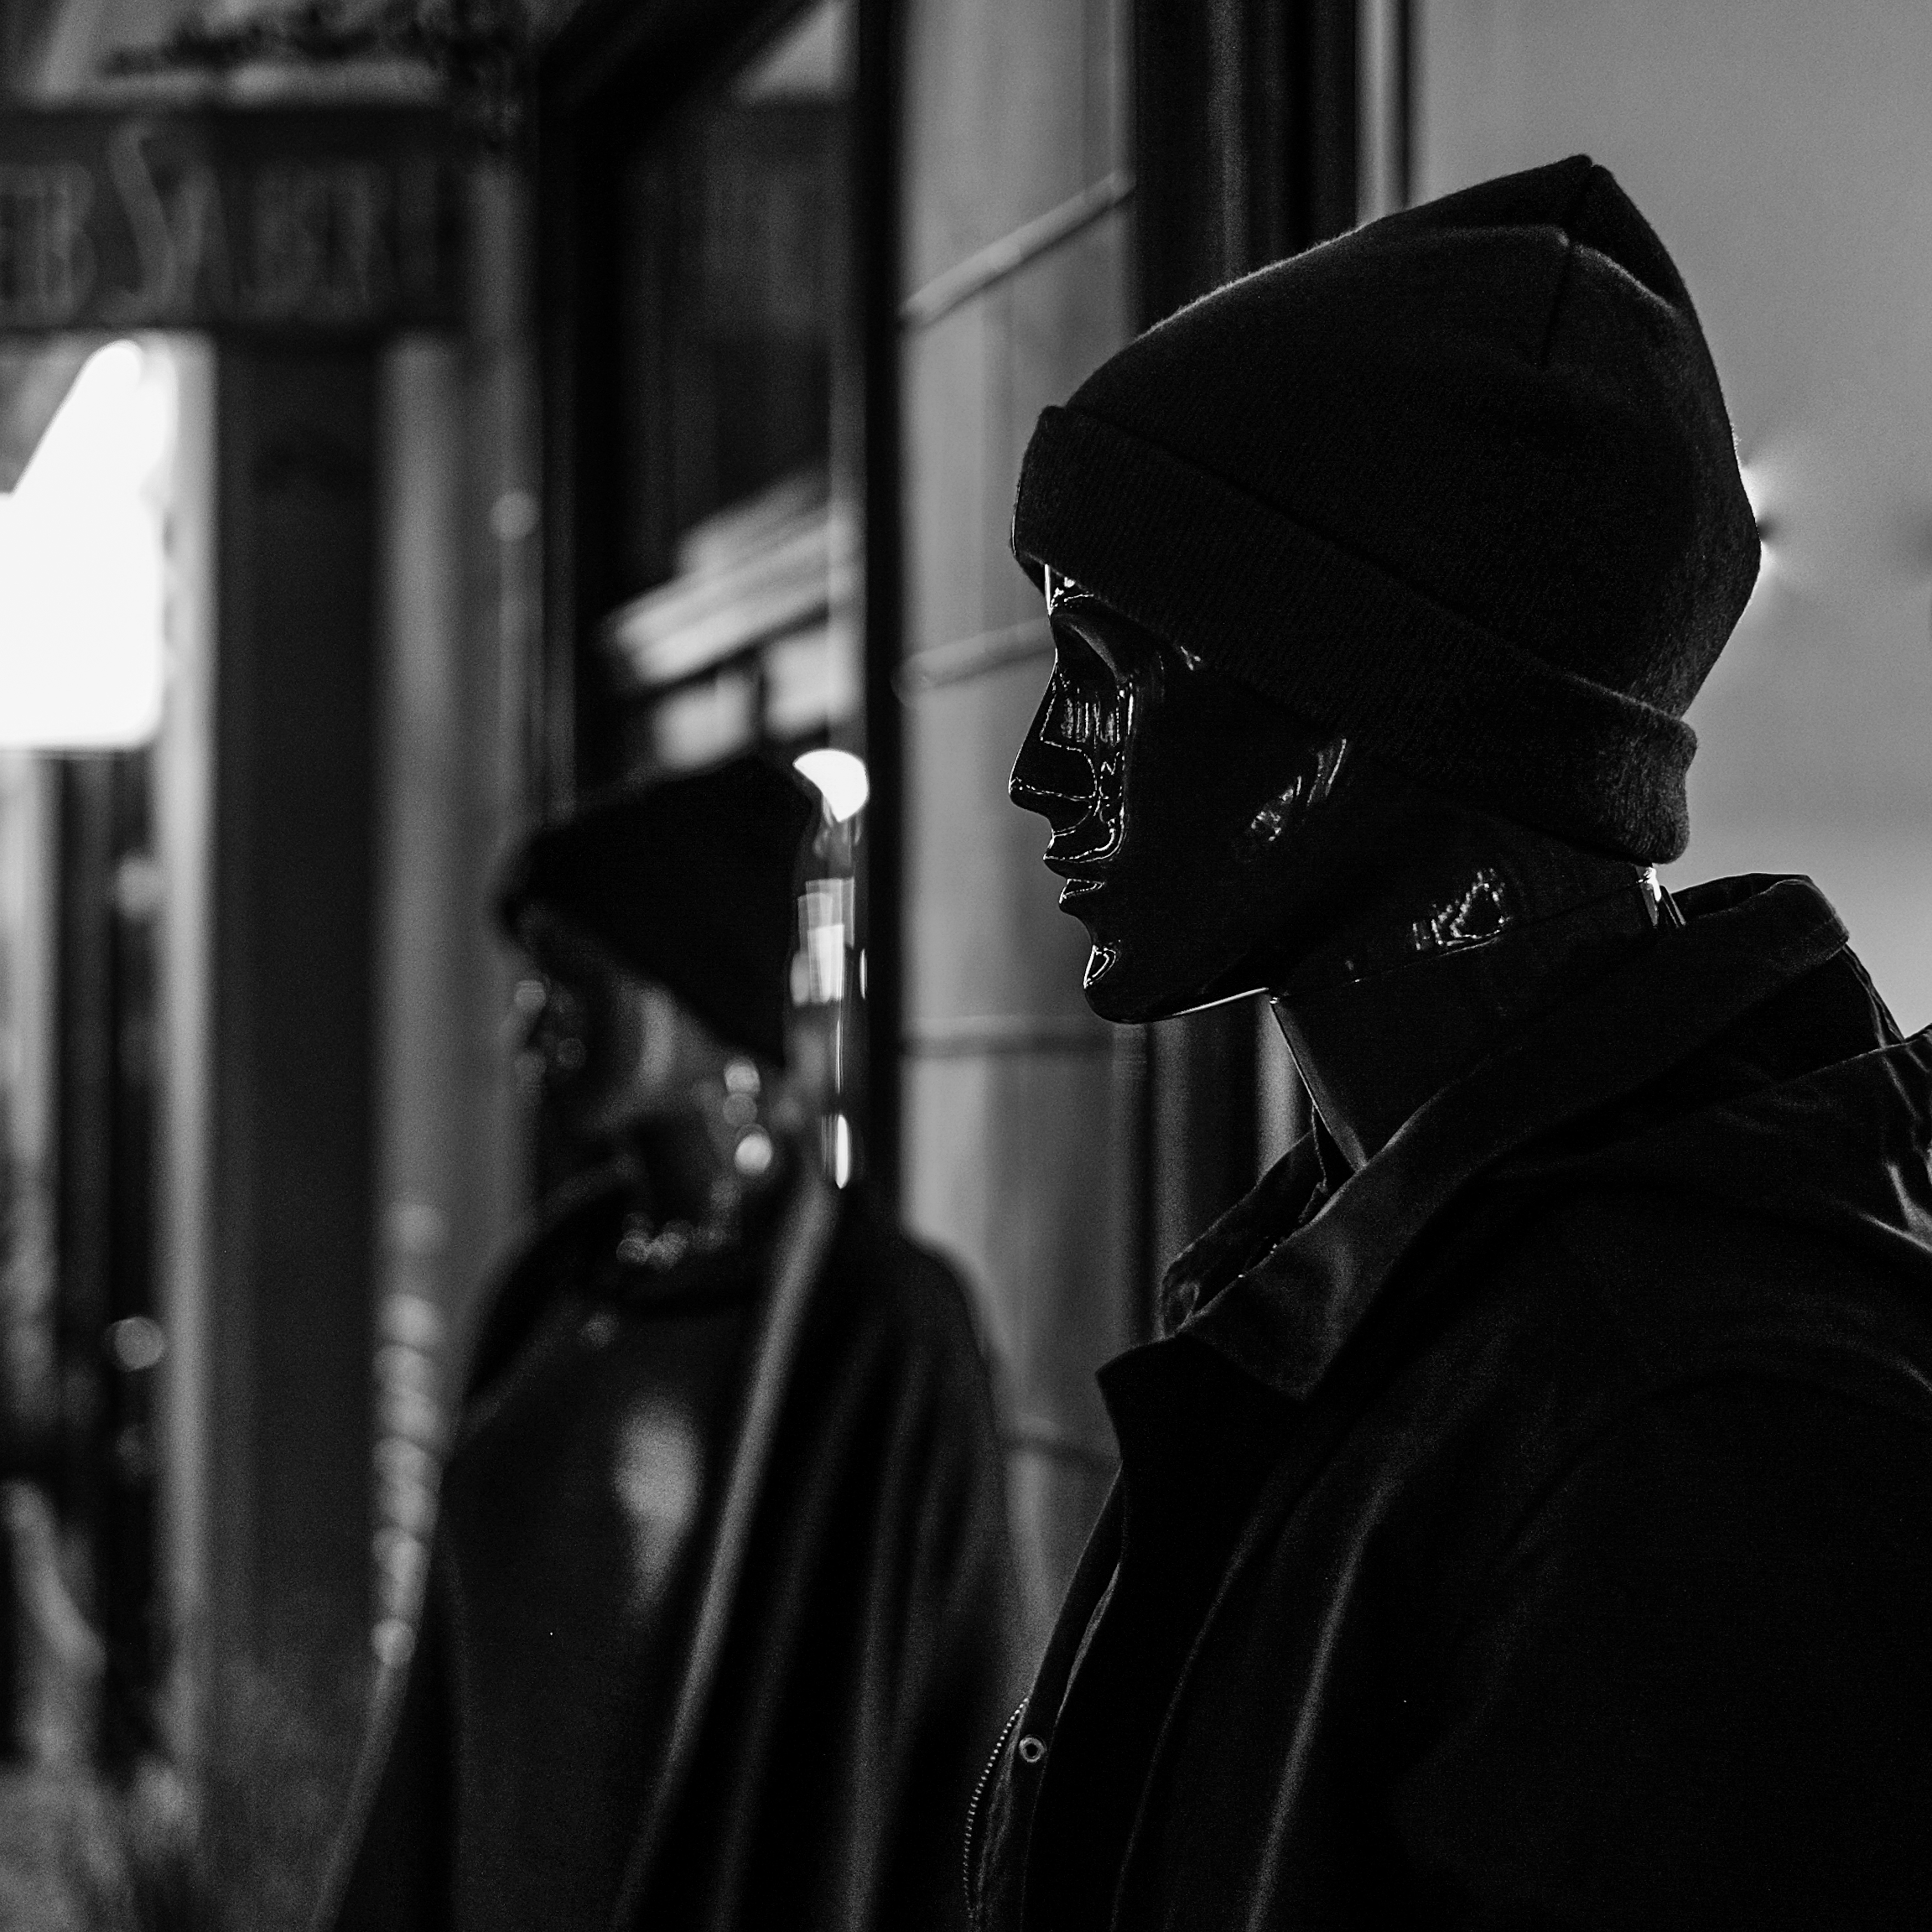
black and white, street, night, photography, city, fujifilm, statue, darkness, clothing, black, monochrome, streetphotography, bw, blackandwhite, blackwhite, candid, digital camera, citylife, photograph, noir, schwarzweiss, strasenfotografie, potsdam, streetlife, candidphotography, fujifilmxt10, fujilove, monochrome photography, film noir